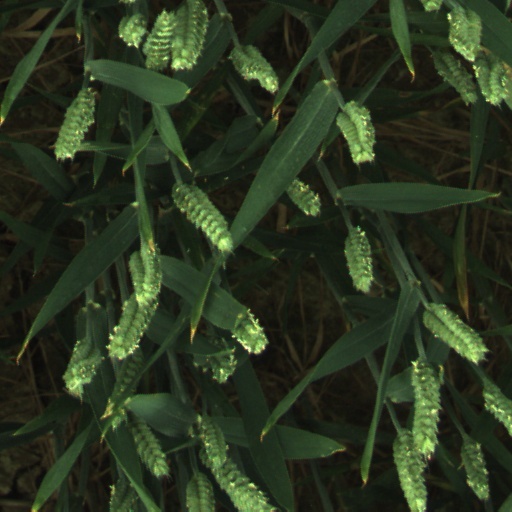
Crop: wheat